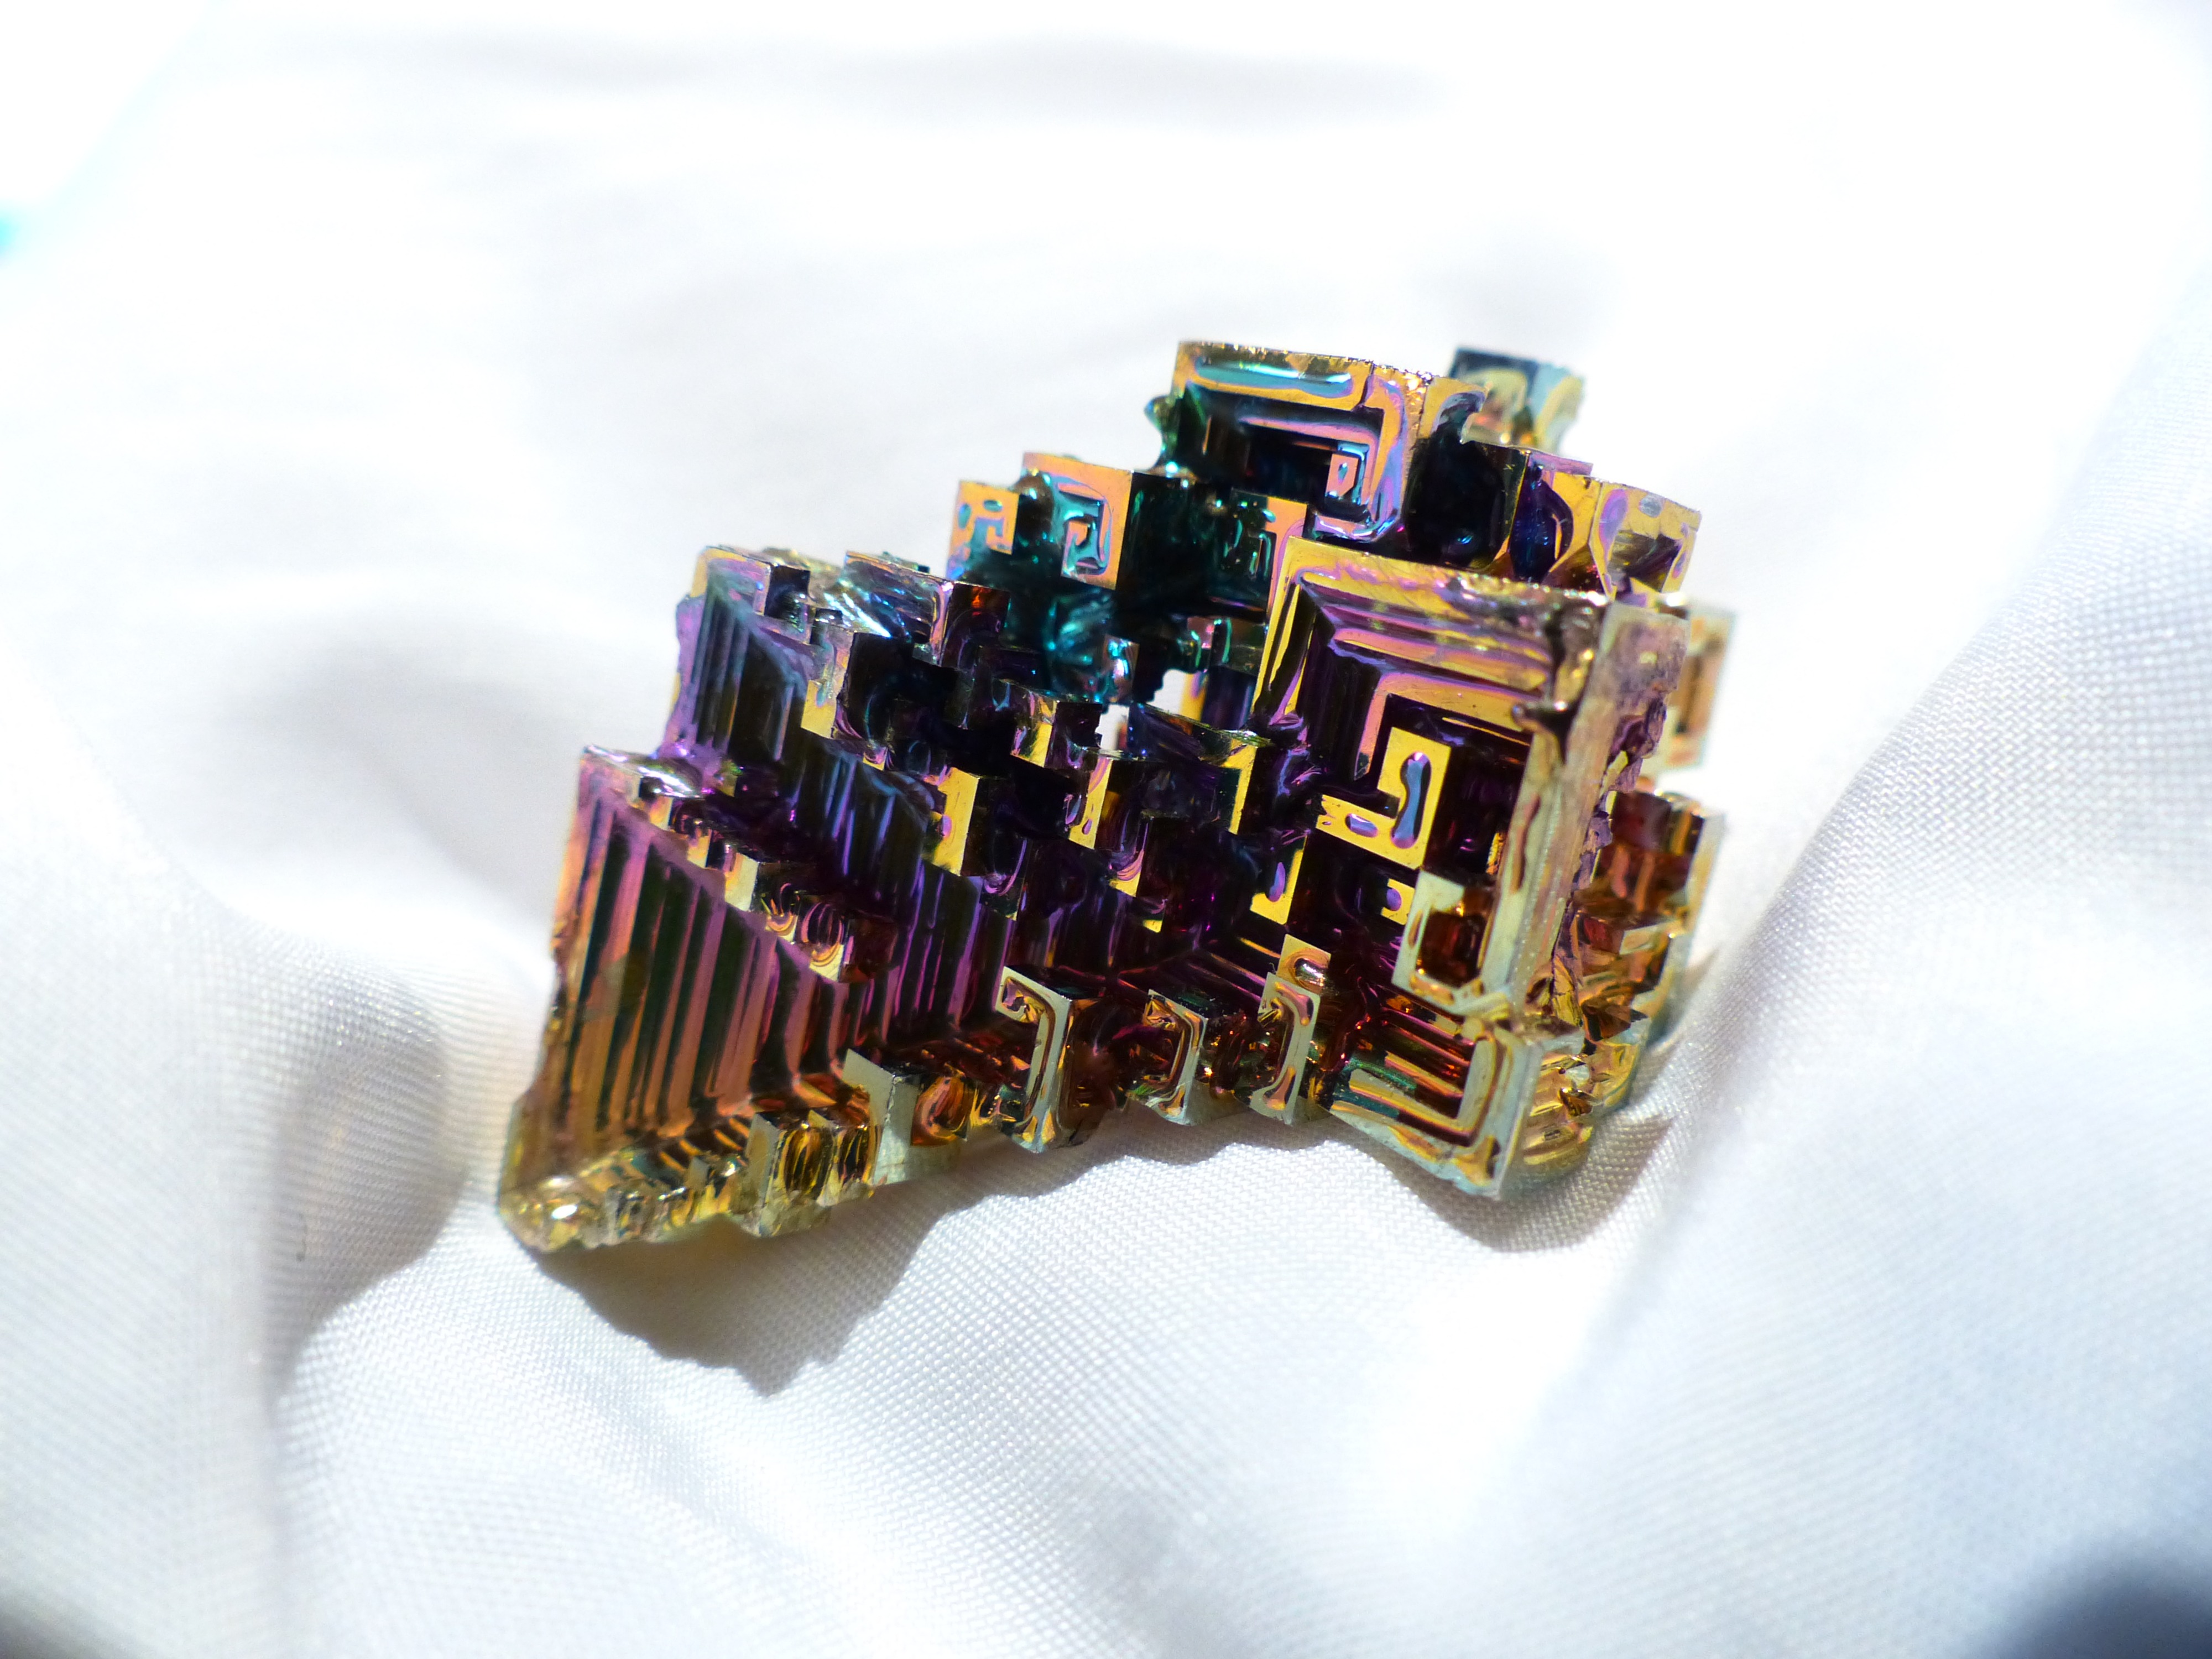
hand, color, metal, colorful, bead, bracelet, aesthetic, jewellery, art, spectrum, shiny, mineral, metallic, iridescent, bred, element, tint, brittle, color spectrum, glazed includes, synthetic, fashion accessory, bismuth, bismuth crystal, semi metal, bismuth crystal level, metallic gloss, chemical element, coarse crystalline, crystal structure, staircase shaped, synthetic bismutkristall, rhomboedrische crystal structure, rhomboedrisch